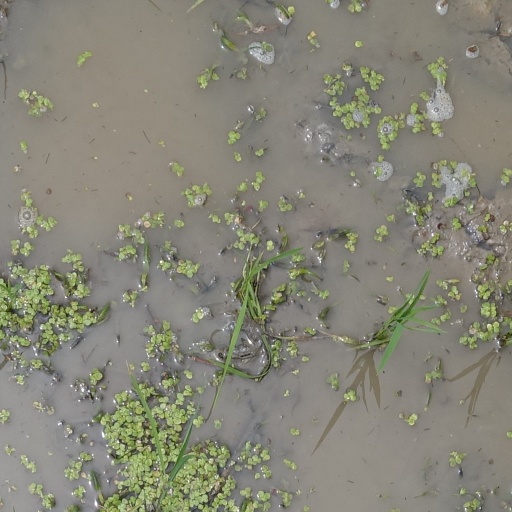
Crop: rice